El Matareya, Cairo

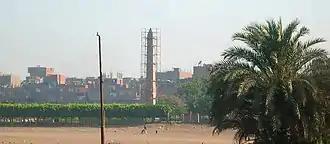
Mataria, with the Masalla Obelisk of Senusret I.

El Matareya is a district in the Eastern Area of Cairo, Egypt. The district is unrelated to the coastal town in the Dakahlia Governorate, that is also named El Matareya. The district holds the ruins of the ancient Egyptian city of Heliopolis, one of the oldest cities of ancient Egypt.